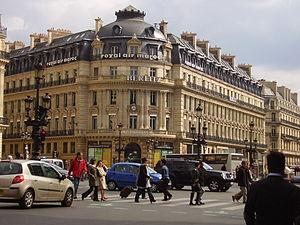
38, Avenue de l'Opéra - Le bâtiment a l'agence de Paris du Royal Air Maroc, un banque de BNP Paribas, et bureaux de Berlitz Consulting (Berlitz Opéra) Español: 38, Avenue de l'Opéra - El edificio tiene la agencia de Royal Air Maroc en París, un banco de BNP Paribas, y oficinas de Berlitz Consulting (Berlitz Opéra)
Royal Air Maroc est une compagnie aérienne marocaine fondée le 29 juin 1957. Sa plate-forme de correspondance principale est située sur l'aéroport Mohammed-V de Casablanca, elle dessert de nombreux aéroports en Afrique, en Europe, en Amérique et en Asie.